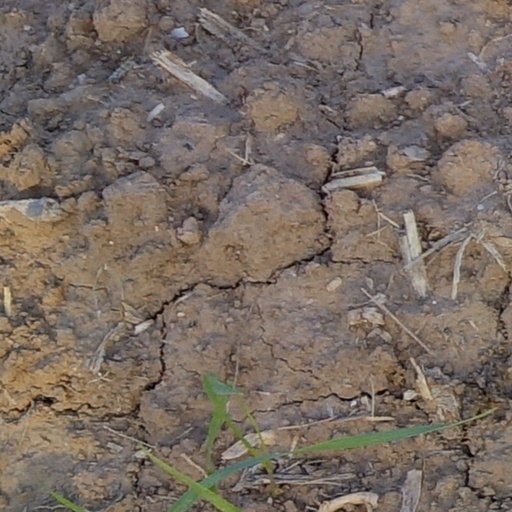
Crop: wheat